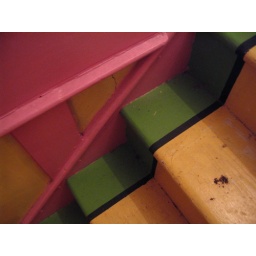
Stairs in pink, yellow and green